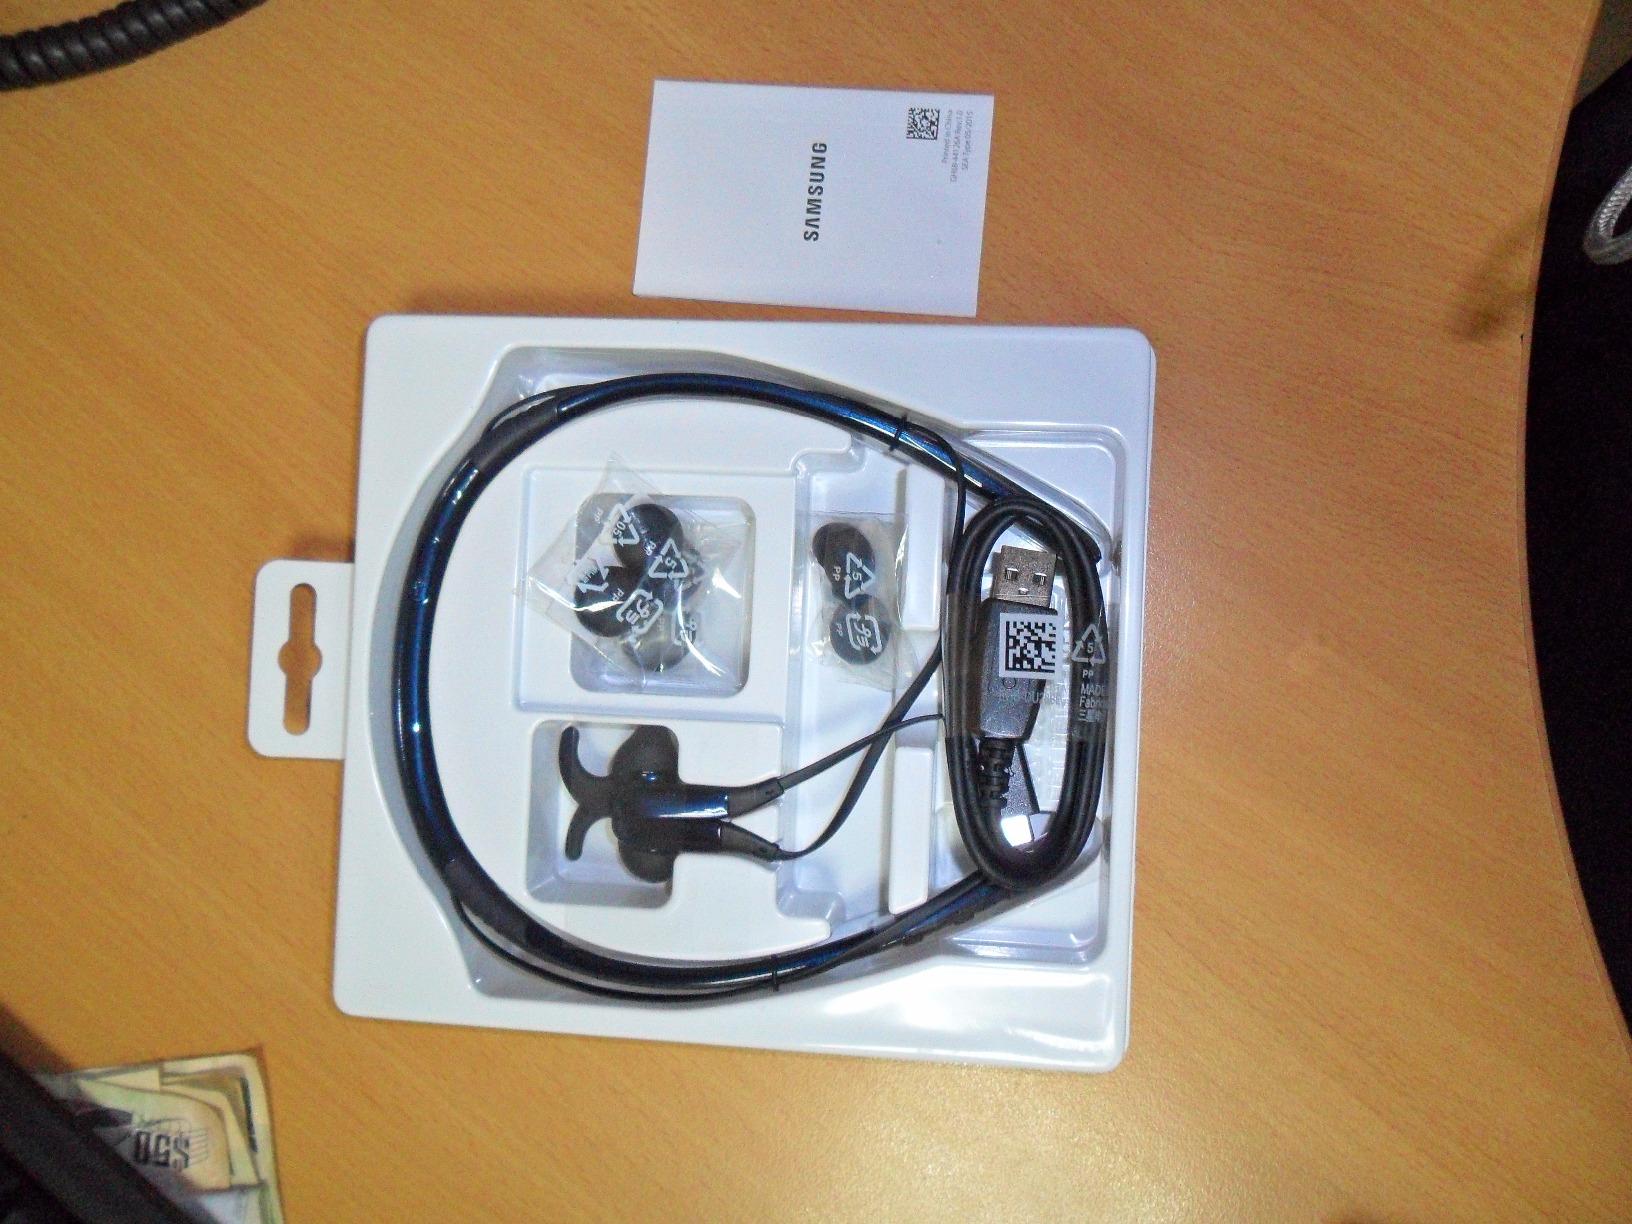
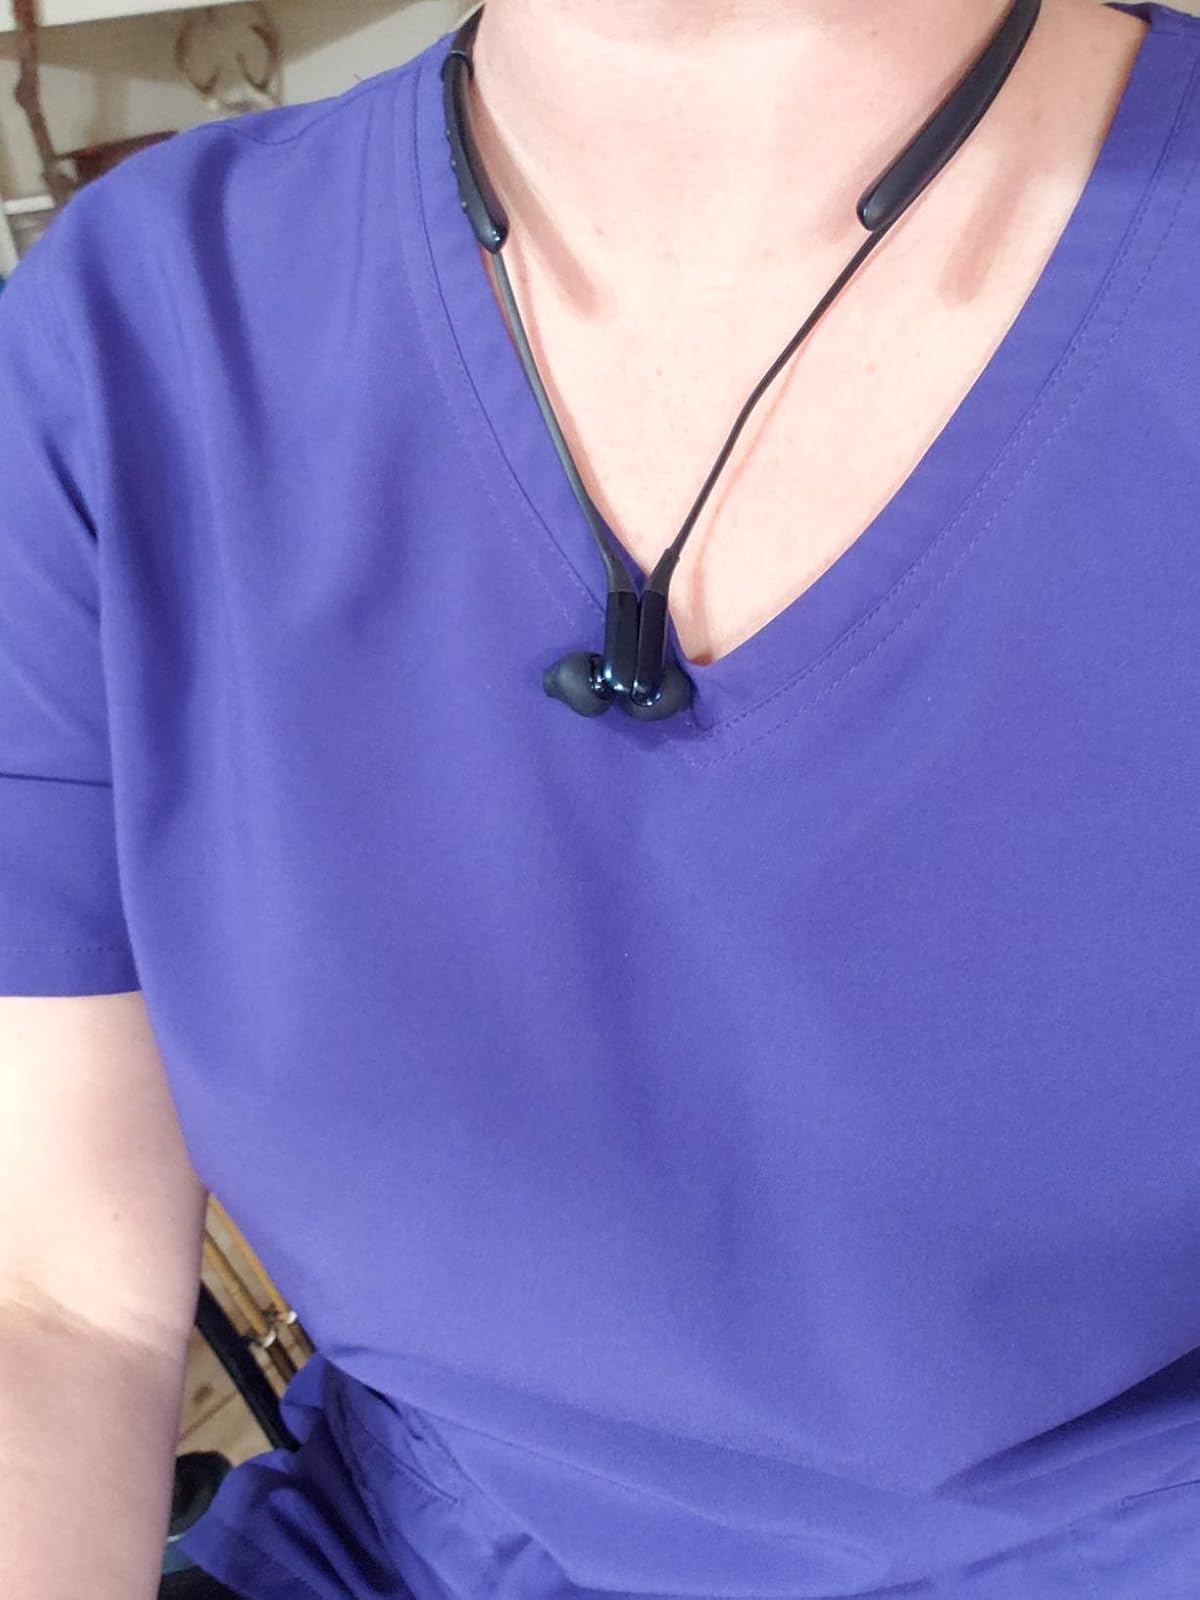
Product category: headphones
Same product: yes